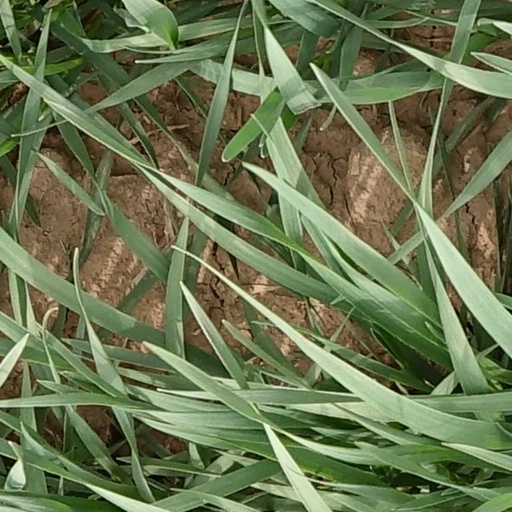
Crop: wheat